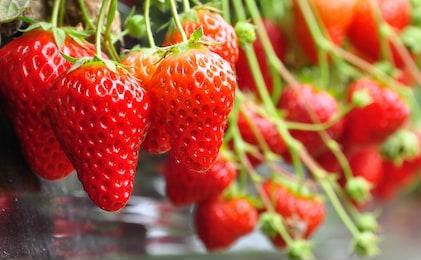
Label: Strawberry